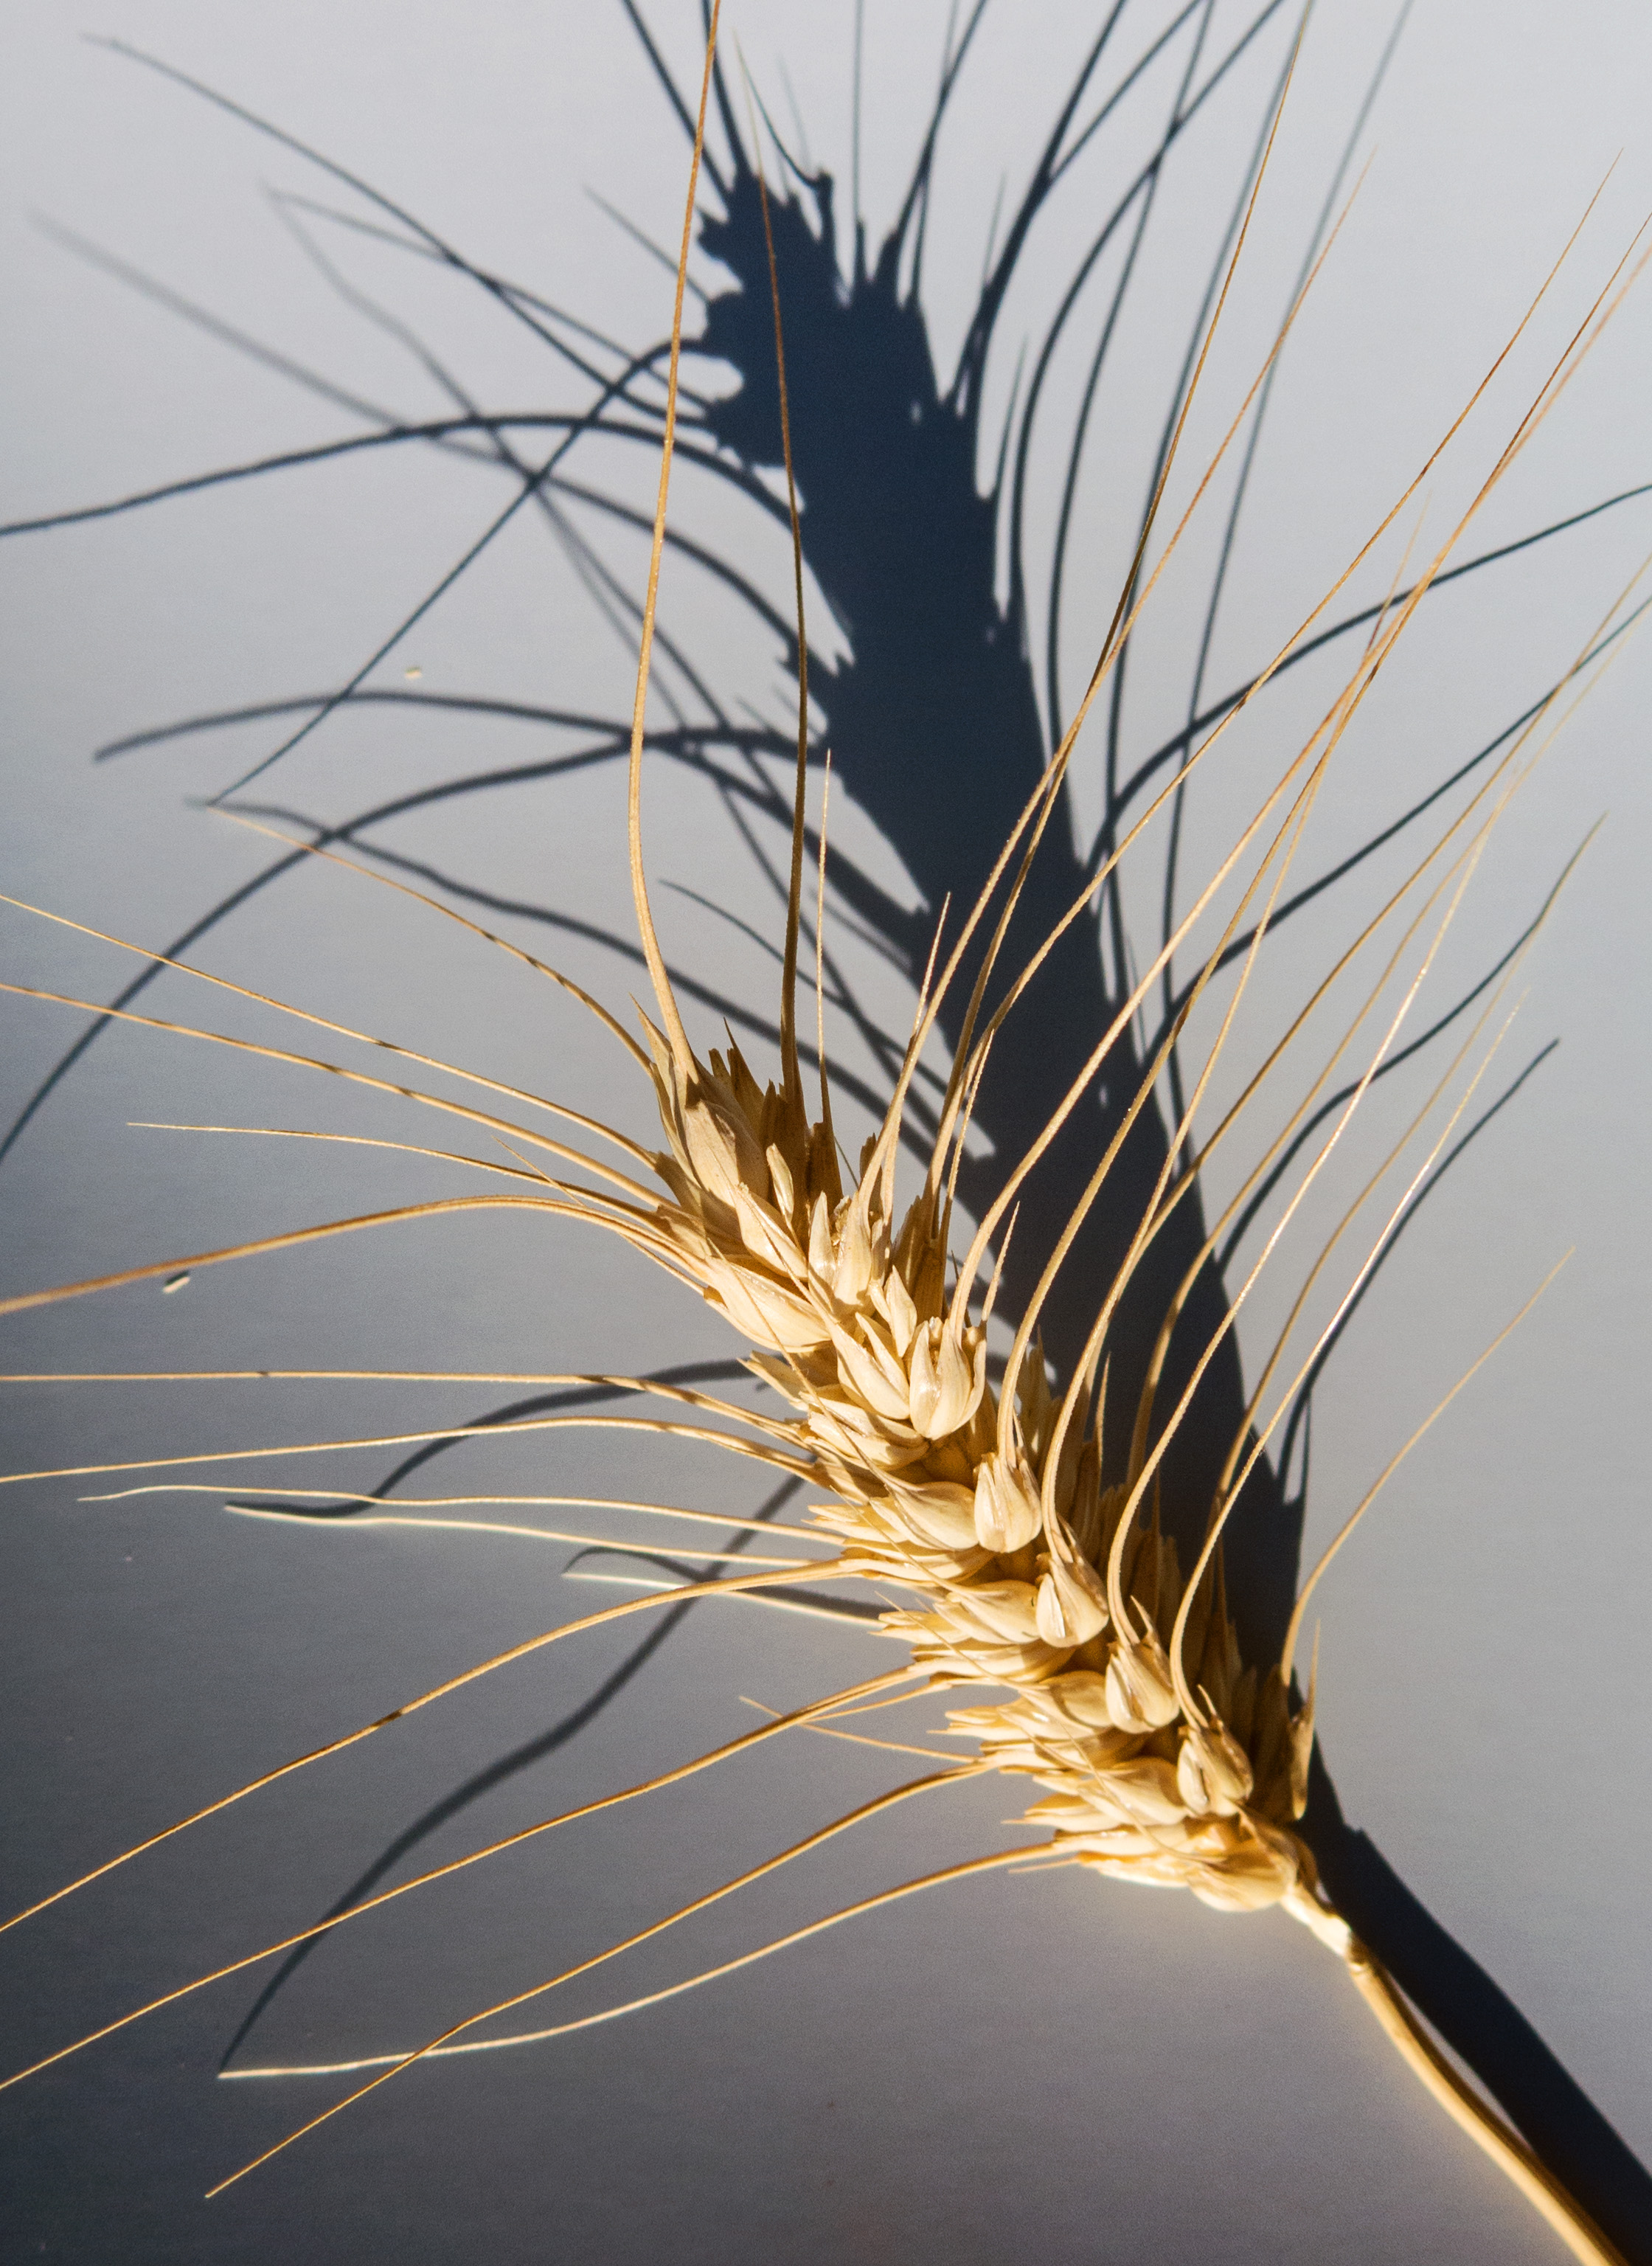
grass, branch, wing, plant, wheat, grain, sunlight, leaf, flower, bread, close up, macro photography, flowering plant, grass family, land plant, thorns spines and prickles, arecales